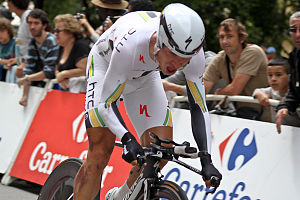
20. etape af Tour de France 2011 / Mellemtider
Tony Martin vandt enkeltstarten
Tyvende etape af Tour de France 2011 var en 42,5 km lang enkeltstart. Den blev kørt lørdag den 23. juli i og omkring Grenoble.